Millennia: Altered Destinies

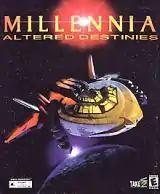
Box art

Millennia: Altered Destinies is a PC game created by Take 2 Interactive in 1995. It casts the player as a human freighter captain who finds himself transported to an alien ship. There, an alien calling himself a Hood gives the player a mission to save the Echelon galaxy which is about to be taken over by a malevolent race called the Microids. Apparently, the Milky Way is next should the player fail.